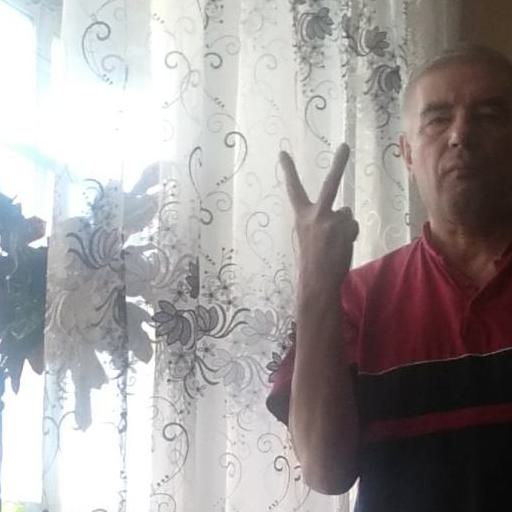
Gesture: peace_inverted